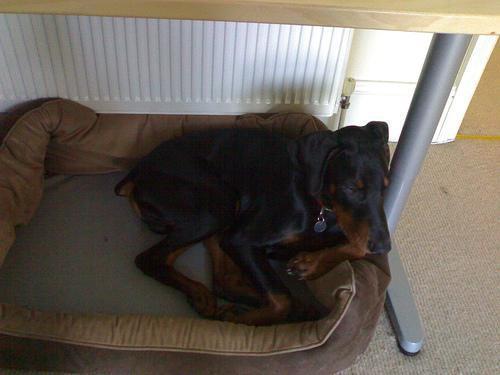
Doberman